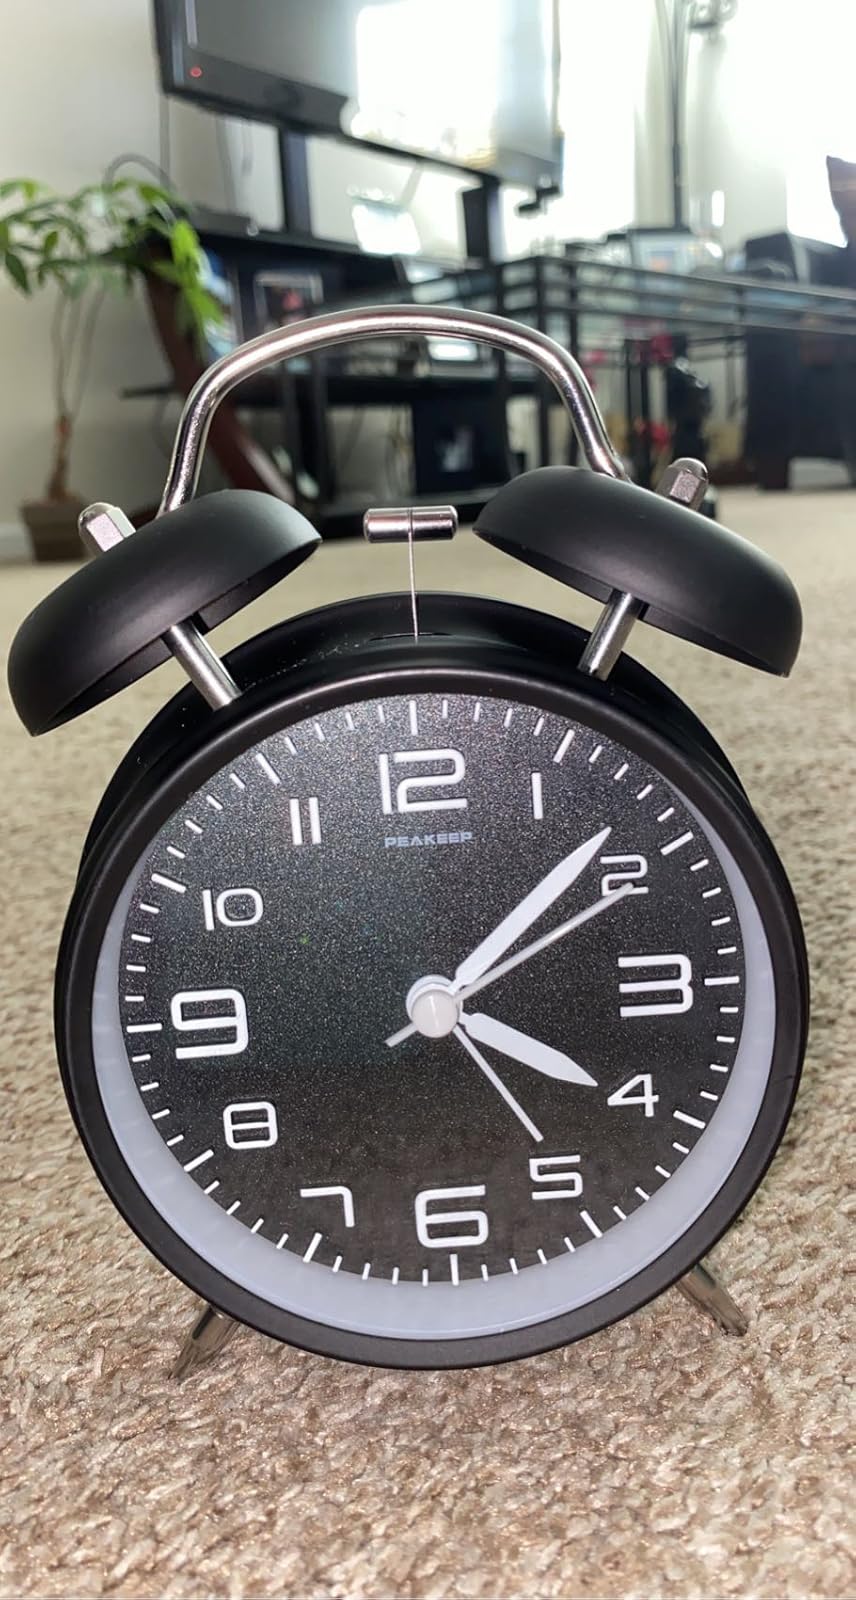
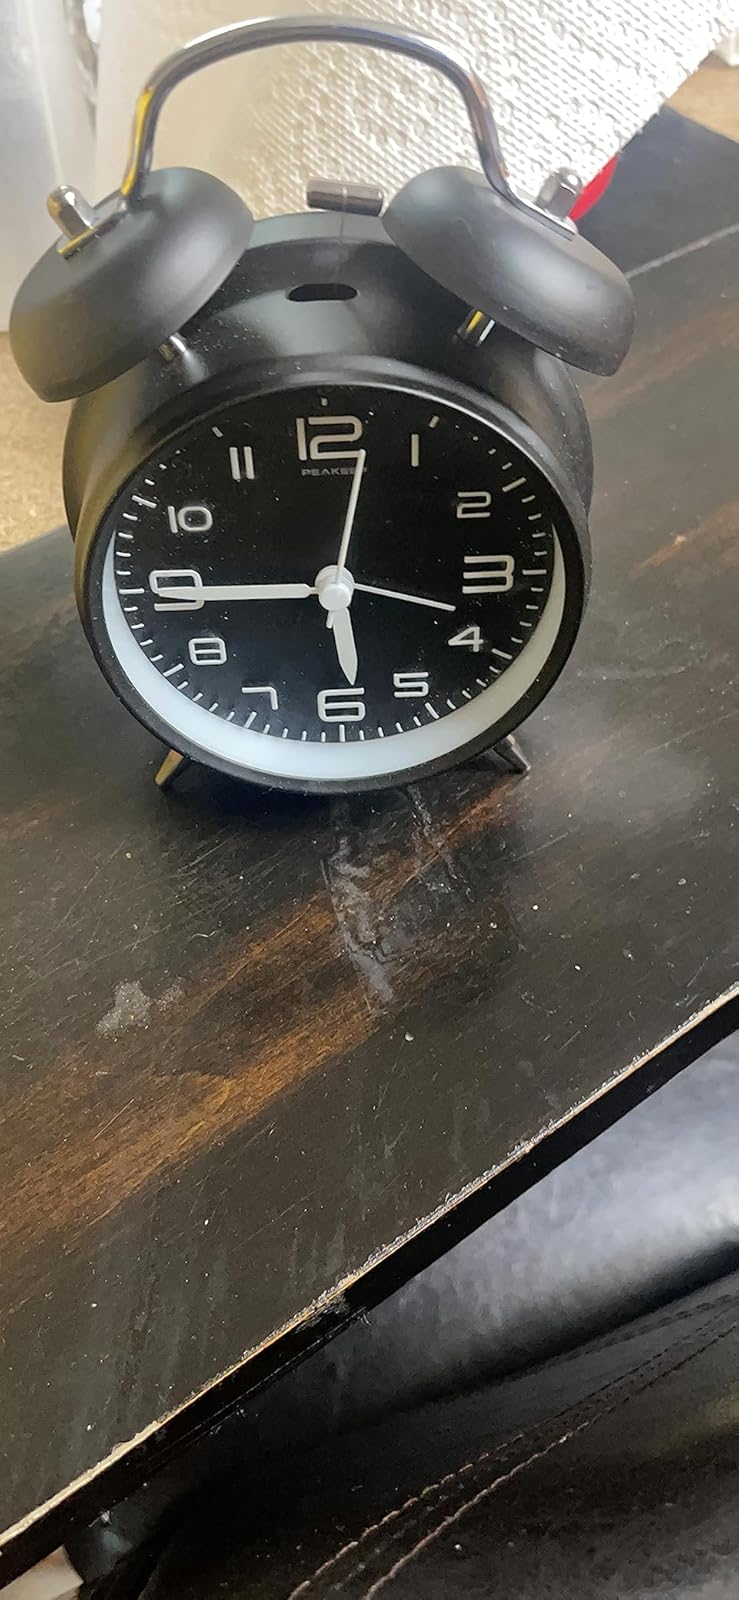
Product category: clock
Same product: yes